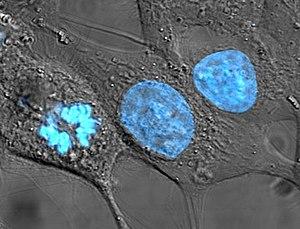
Les colorants Hoechst font partie de la famille des colorants à l'aide de marqueurs fluorescents utilisés pour marquer l'ADN. Ces composés, de la famille des bisbenzimides, ont été initialement développés par Hoechst AG qui numérotait ses créations. Ainsi, le Hoechst 33342 est le composé nᵒ 33342 développé par cette entreprise. Il existe trois composés similaires de coloration de l'ADN : le Hoechst 33258, le Hoechst 33342 et le Hoechst 34580. Les colorants Hoechst 33258 et Hoechst 33342 sont les plus fréquents et possèdent des spectres d'excitation/émission similaires. Le Hoechst 33342 a une perméabilité cellulaire dix fois plus grande que le H33258.
Les cellules en culture constituent un matériel d'étude très important. Grâce aux avantages qu'elles offrent, les cellules continuent à être précieuses pour la recherche fondamentale et pour les applications directes. Les progrès technologiques sont importants pour relever les nouveaux défis complexes, et la manière dont les cellules sont cultivées in vitro est un domaine d'activité intense.
La cellule — du latin cellula « cellule de moine » — est l'unité biologique structurelle et fonctionnelle fondamentale de tous les êtres vivants connus. C'est la plus petite unité vivante capable de se reproduire de façon autonome. La science qui étudie les cellules est appelée biologie cellulaire.